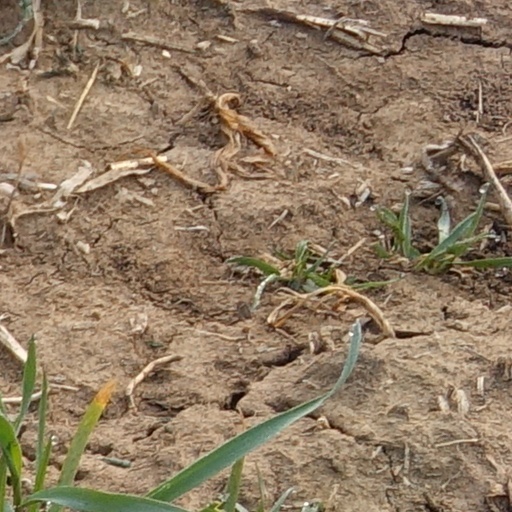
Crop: wheat